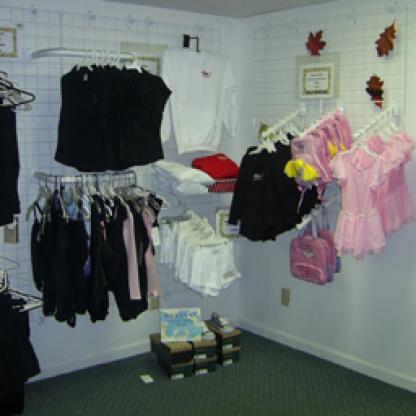
Scene: Indoor